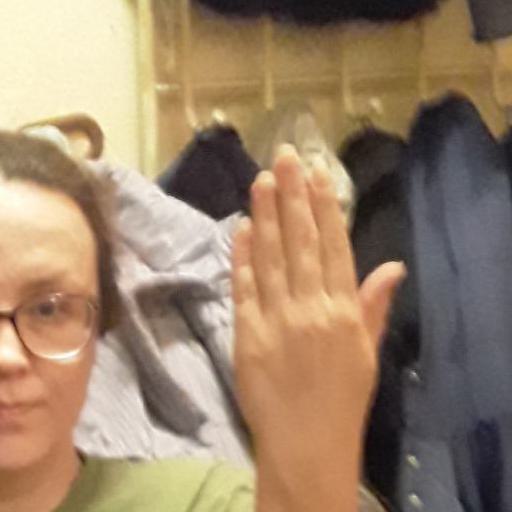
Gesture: stop_inverted